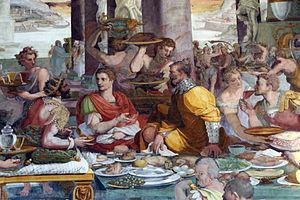
Syphax fut un roi berbère de la Numidie occidentale, dont la capitale était Siga et Cirta en Algérie. Son histoire est racontée par Tite-Live, dans Ab Urbe condita libri.